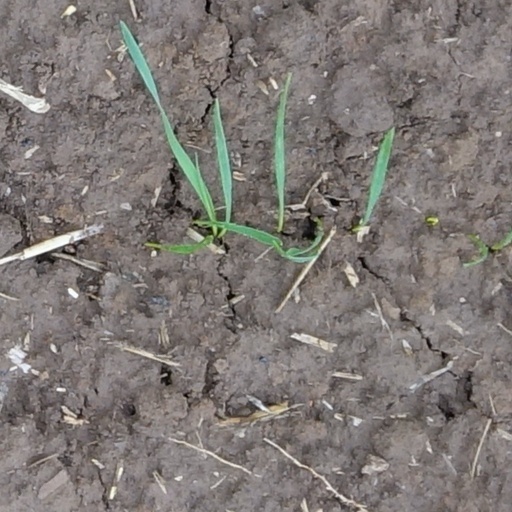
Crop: wheat